Technoavia Rysachok

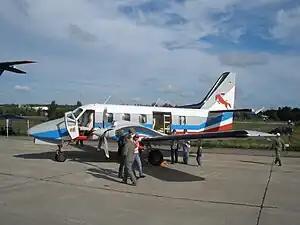
Rysachove at MAKS '11 airshow

The Technoavia Rysachok (Ru:Рысачок) is a general purpose, twin turboprop-powered engined light utility aircraft, designed and built in Russia by Technoavia. Certification was expected by 2012 and by autumn 2011 three flight pre-production examples had been completed and flown. As of 2015 the certification process is stalled and Technoavia has declared that it is no longer involved in the project.